Murong Nuohebo

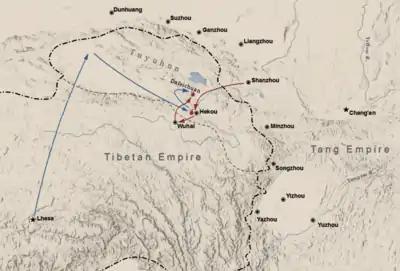
Battle of Dafeichuan between Tang and Tibetans in order to restore the Tuyuhun kingdom.

In 670, Tibet launched a major attack on Tang's Anxi Protectorate, capturing 18 prefectures from Tang. In response, Emperor Gaozong sent the general Xue Rengui, assisted by the generals Ashina Daozhen (阿史那道真) and Guo Daifeng (郭待封) with the stated missions of recapturing the Tuyuhun lands to permit the Tuyuhun people to return to their territory. However, the campaign was plagued by disagreements between Xue and Guo, and Tang forces eventually suffered a major defeat by Tongtsen's son and successor Gar Trinring at the Battle of Dafeichuan, ending hopes of allowing the Tuyuhun people to return. In 672, Emperor Gaozong, apparently giving up on the idea, settled the Tuyuhun people at Shanzhou (鄯州, in modern Haidong Prefecture, Qinghai), but even Shan Prefecture was considered too exposed to Tibet attacks, and so soon the Tuyuhun people were settled in Lingzhou (靈州, roughly modern Yinchuan, Ningxia), but establishing a separate prefecture for them—Anlezhou (安樂州). Murong Nuohebo was made its prefect. (There is thus a split among historians between treating 663 or 672 as the end of Tuyuhun's existence as a state.)